Black and White (picture book)

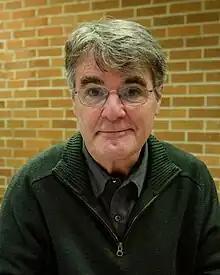

The book was given mixed reviews at the time of its publication. Kimberly Olson Fakih praised, "Macaulay's avalanche of creativity" in the "Los Angeles Times". Professor and Children's book author Liz Rosenberg also noted the book's unusual format, "In its oddity and fixed unfixity it is a genuine original, and may perhaps become a children's puzzle classic." In a mixed review, "Kirkus Reviews" called the book "endlessly inventive" but suggested that the complexity might be too much for readers to understand, though the reviewer later admitted her confusion was partially caused by being under deadline to produce the review. Similarly, Karen Litton writing in "School Library Journal" suggested the book was confusing and "more show than go" in a mostly negative review. This confusion was seen in a more positive way by "The Horn Book Magazine's" Mary Burns, "perhaps there is no one explanation but rather a series of playful allusions and clever delusions which are meant to be enjoyed by the freewheeling and free-spirited as an escape from the ordinary." The book proved popular immediately with children, being recognized as a "Children's Choice" by the International Reading Association in 1991.